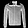
Label: Coat